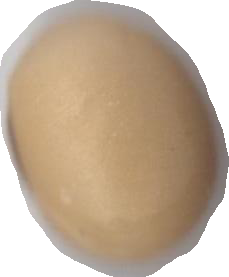
Variety: Anjasmoro